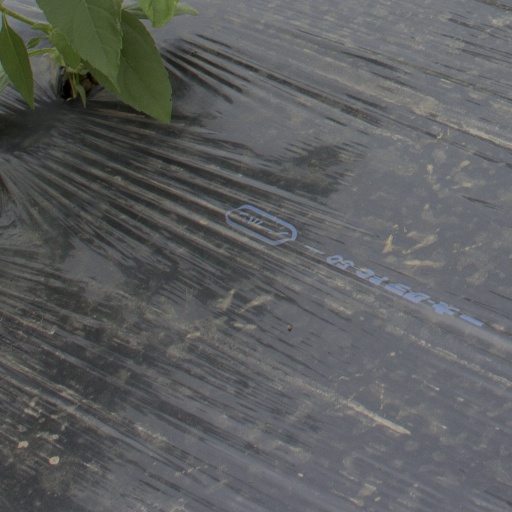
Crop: Jerusalem artichoke